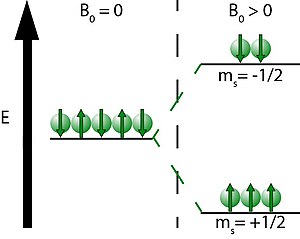
Hyperpolarisering (spin)
Magnetiske atomkerner udsættes for et magnetisk felt. Kernerne med modsatrettet spin har nu en højere energi end de andre kerner. Dette kaldes for Zeeman-effekten.
Hyperpolarisering er betegnelsen for en situation, hvor atomkernerne i et materiale er magnetisk polariserede i én højere grad, end hvad Boltzmann-fordelingen tillader, når de udsættes for et magnetfelt. Dette kan anvendes til MRI.